Mercedes V6 hybrid Formula One power unit

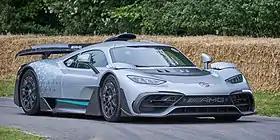
The Mercedes-AMG One at the 2022 Goodwood Festival of Speed

The Mercedes-AMG One production hypercar features a powertrain similar to modern Formula One cars. The production version of the car features a modified version of the Mercedes-Benz PU106B Hybrid E-turbo V6 engine, used in the Mercedes F1 W06 Hybrid Formula One car. Modifications were done to the engine, resulting in a reduction in idle rpm and redline rpm among many other changes to make it road-legal. The modified internal combustion engine (ICE) produces a maximum power output of . Torque figures were unmeasurable due to the complex powertrain.